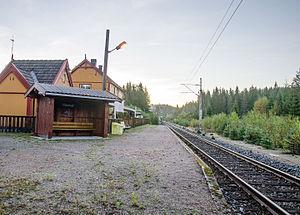
La gare de Nisterud est une halte ferroviaire norvégienne de la commune de Skien.